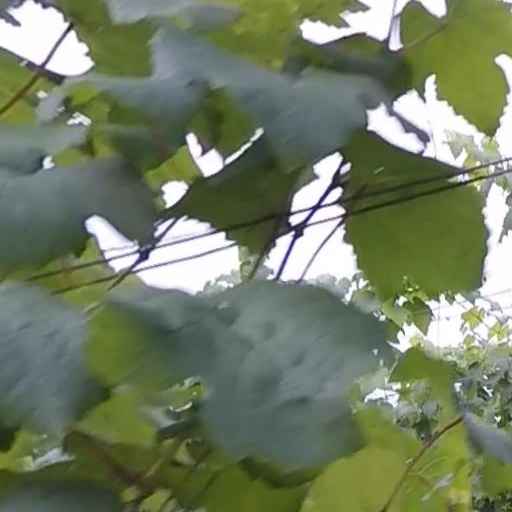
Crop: grape